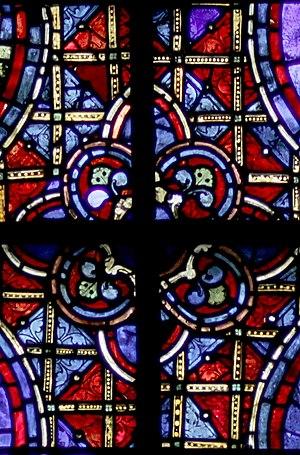
Le vitrail du zodiaque et des travaux des mois à Chartres est un vitrail du déambulatoire sud de la cathédrale Notre-Dame de Chartres, qui représente en parallèle les signes du zodiaque et les occupations agricoles du mois correspondants. Il partage cette baie, numérotée 028 dans le Corpus vitrearum, avec le vitrail de la Vie de la Vierge, à droite dans la même baie, et un oculus représentant le Christ bénissant, Alpha et Oméga.